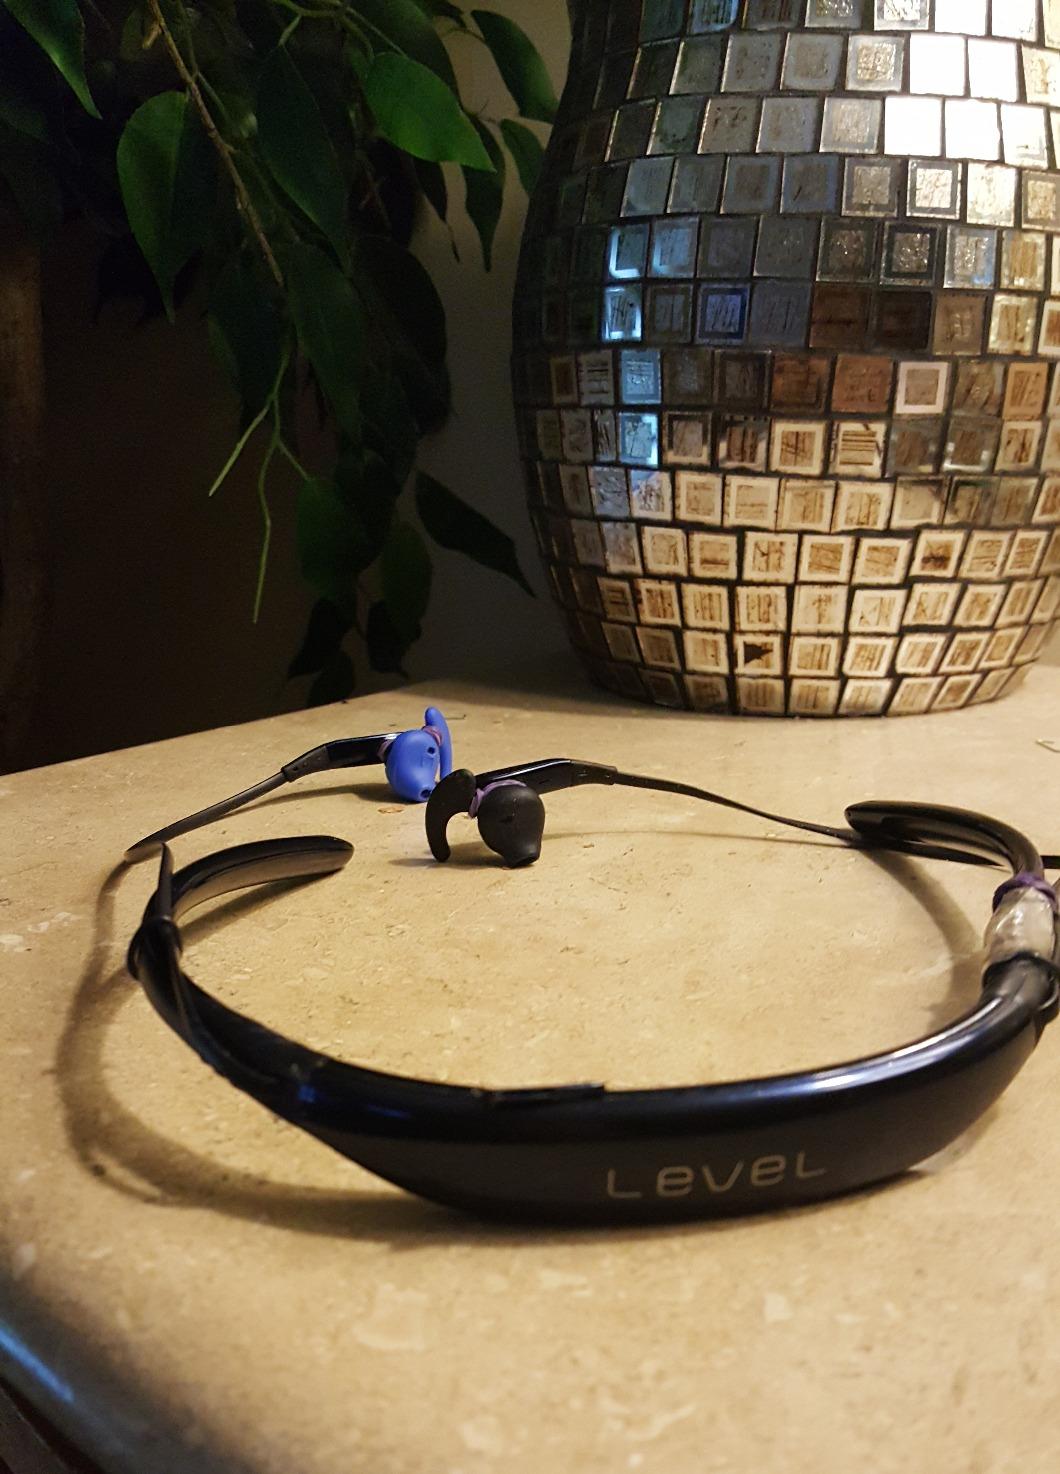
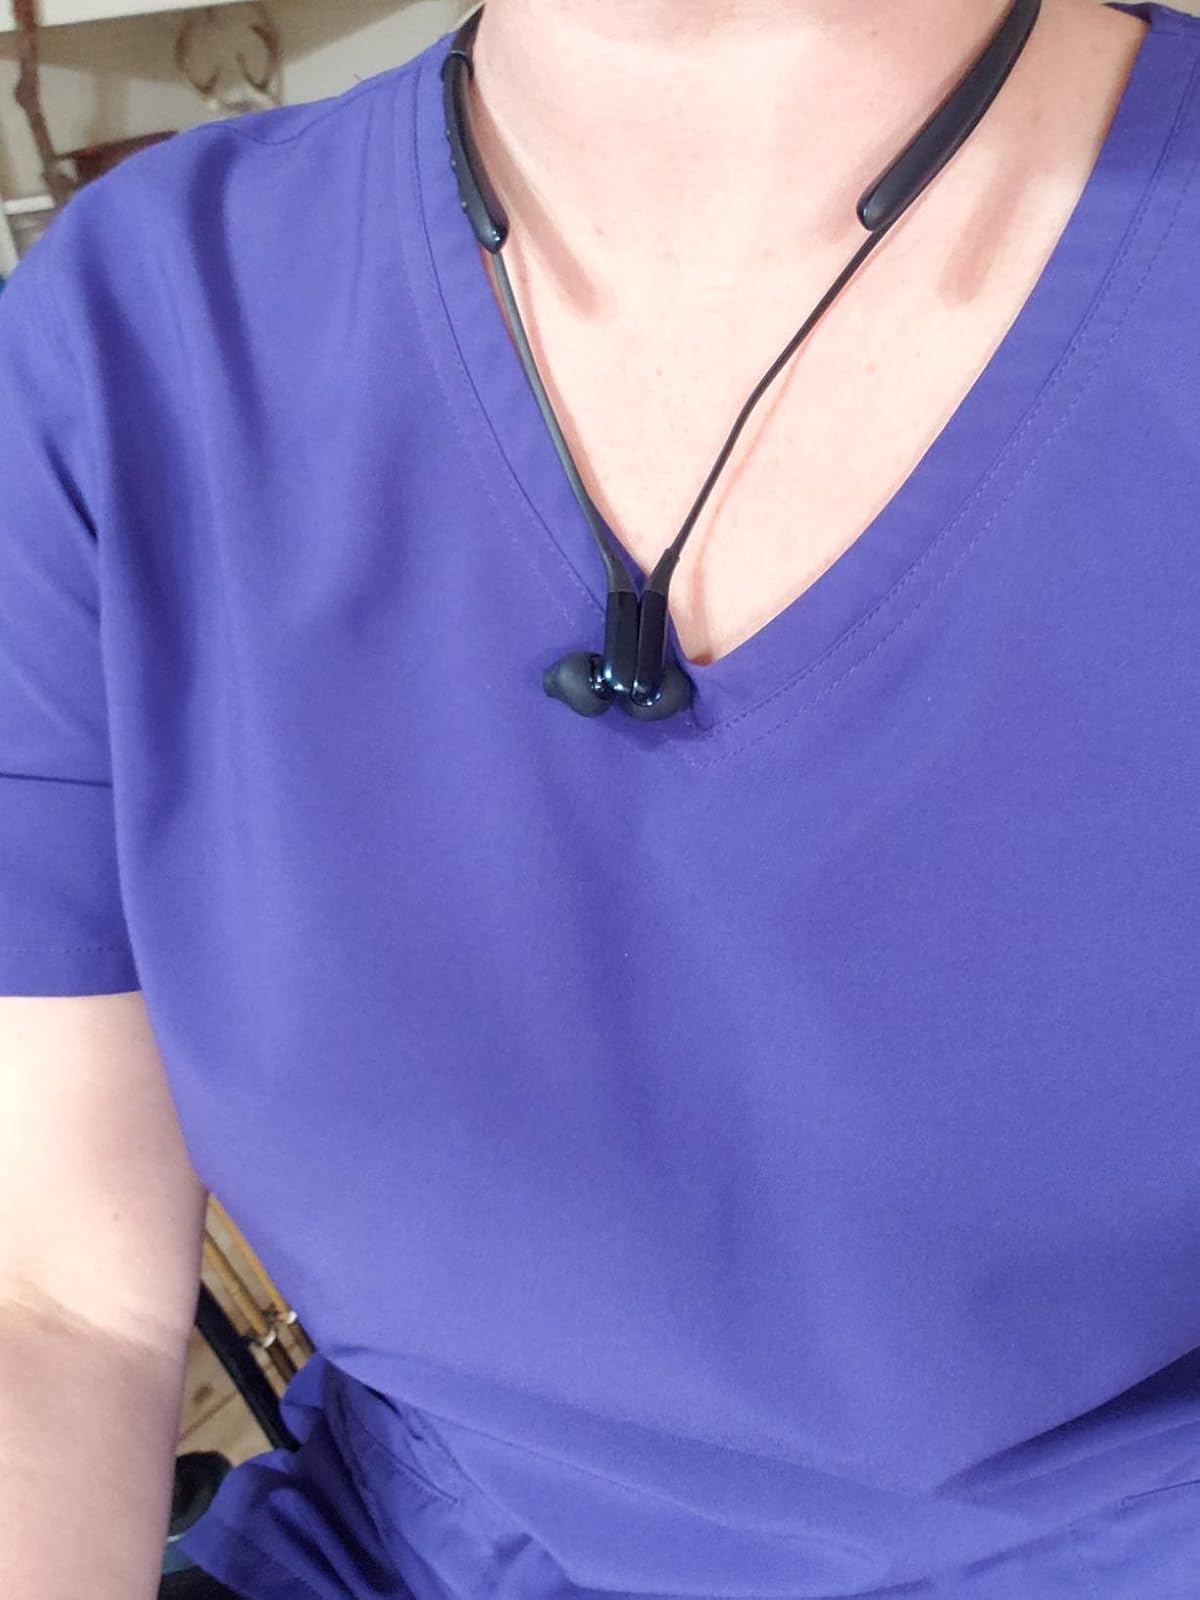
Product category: headphones
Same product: no